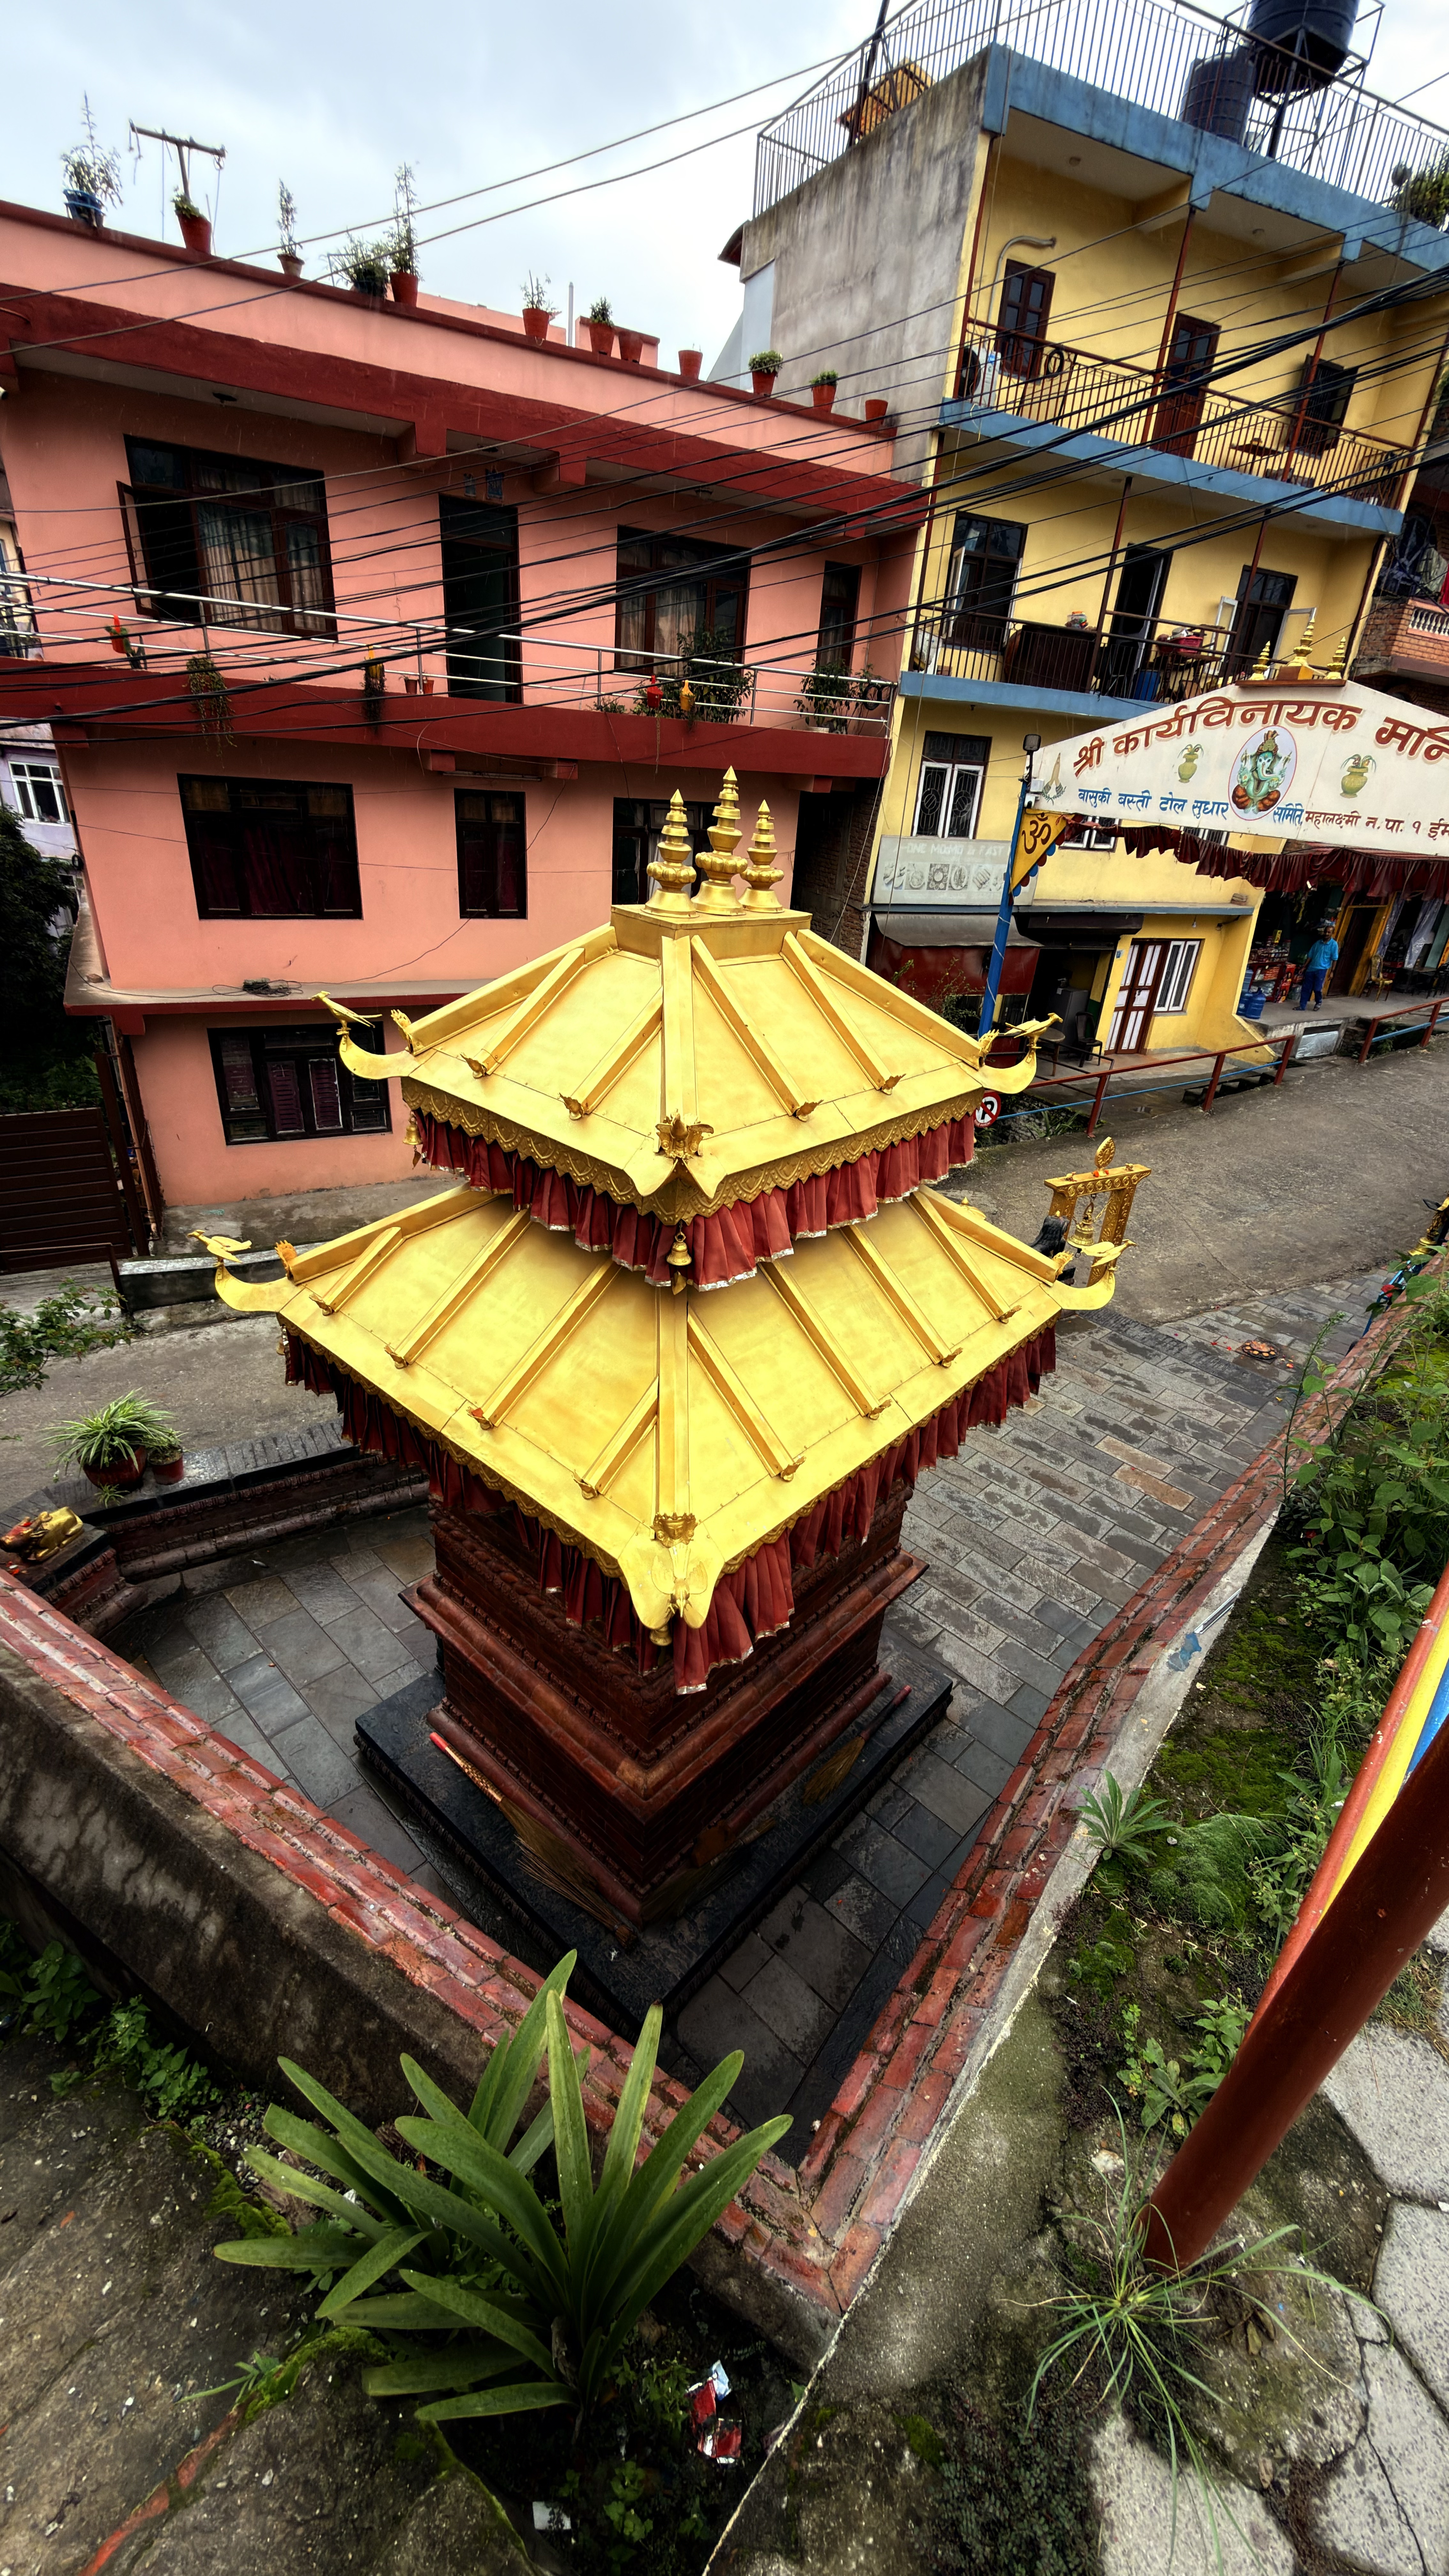
Heritage site: Karyabinayak_Temple